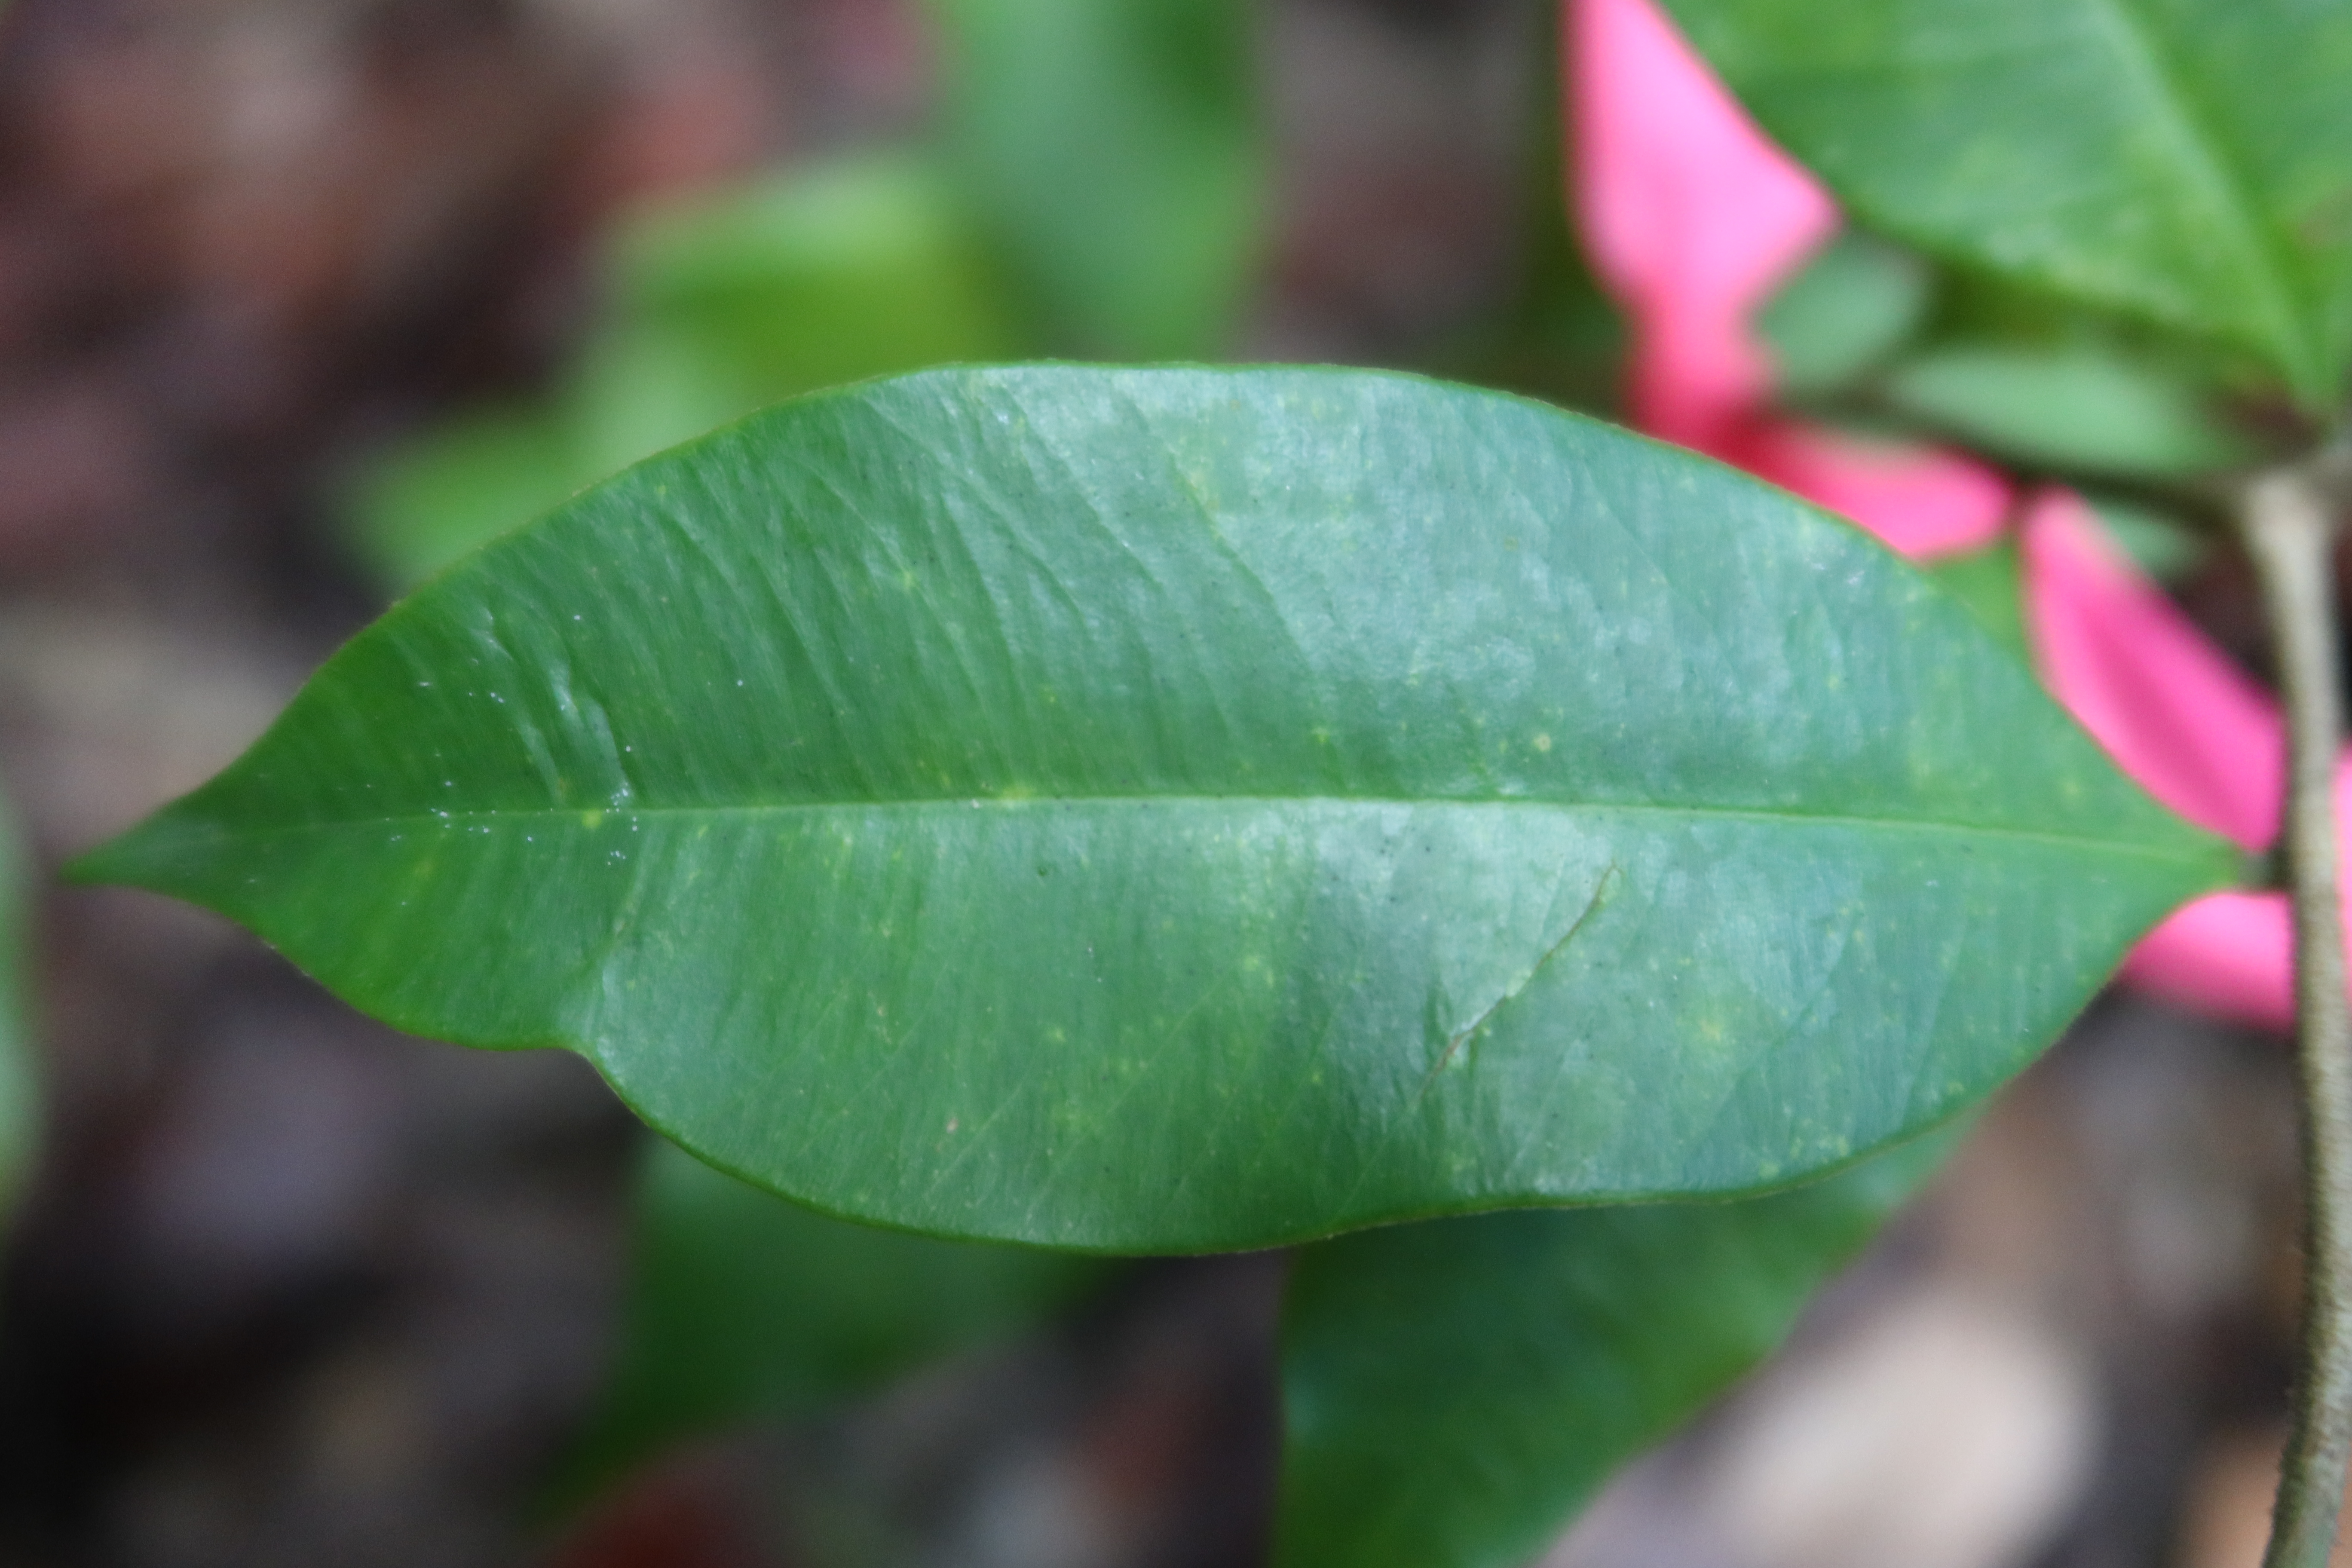
Label: Mosaic Viruses